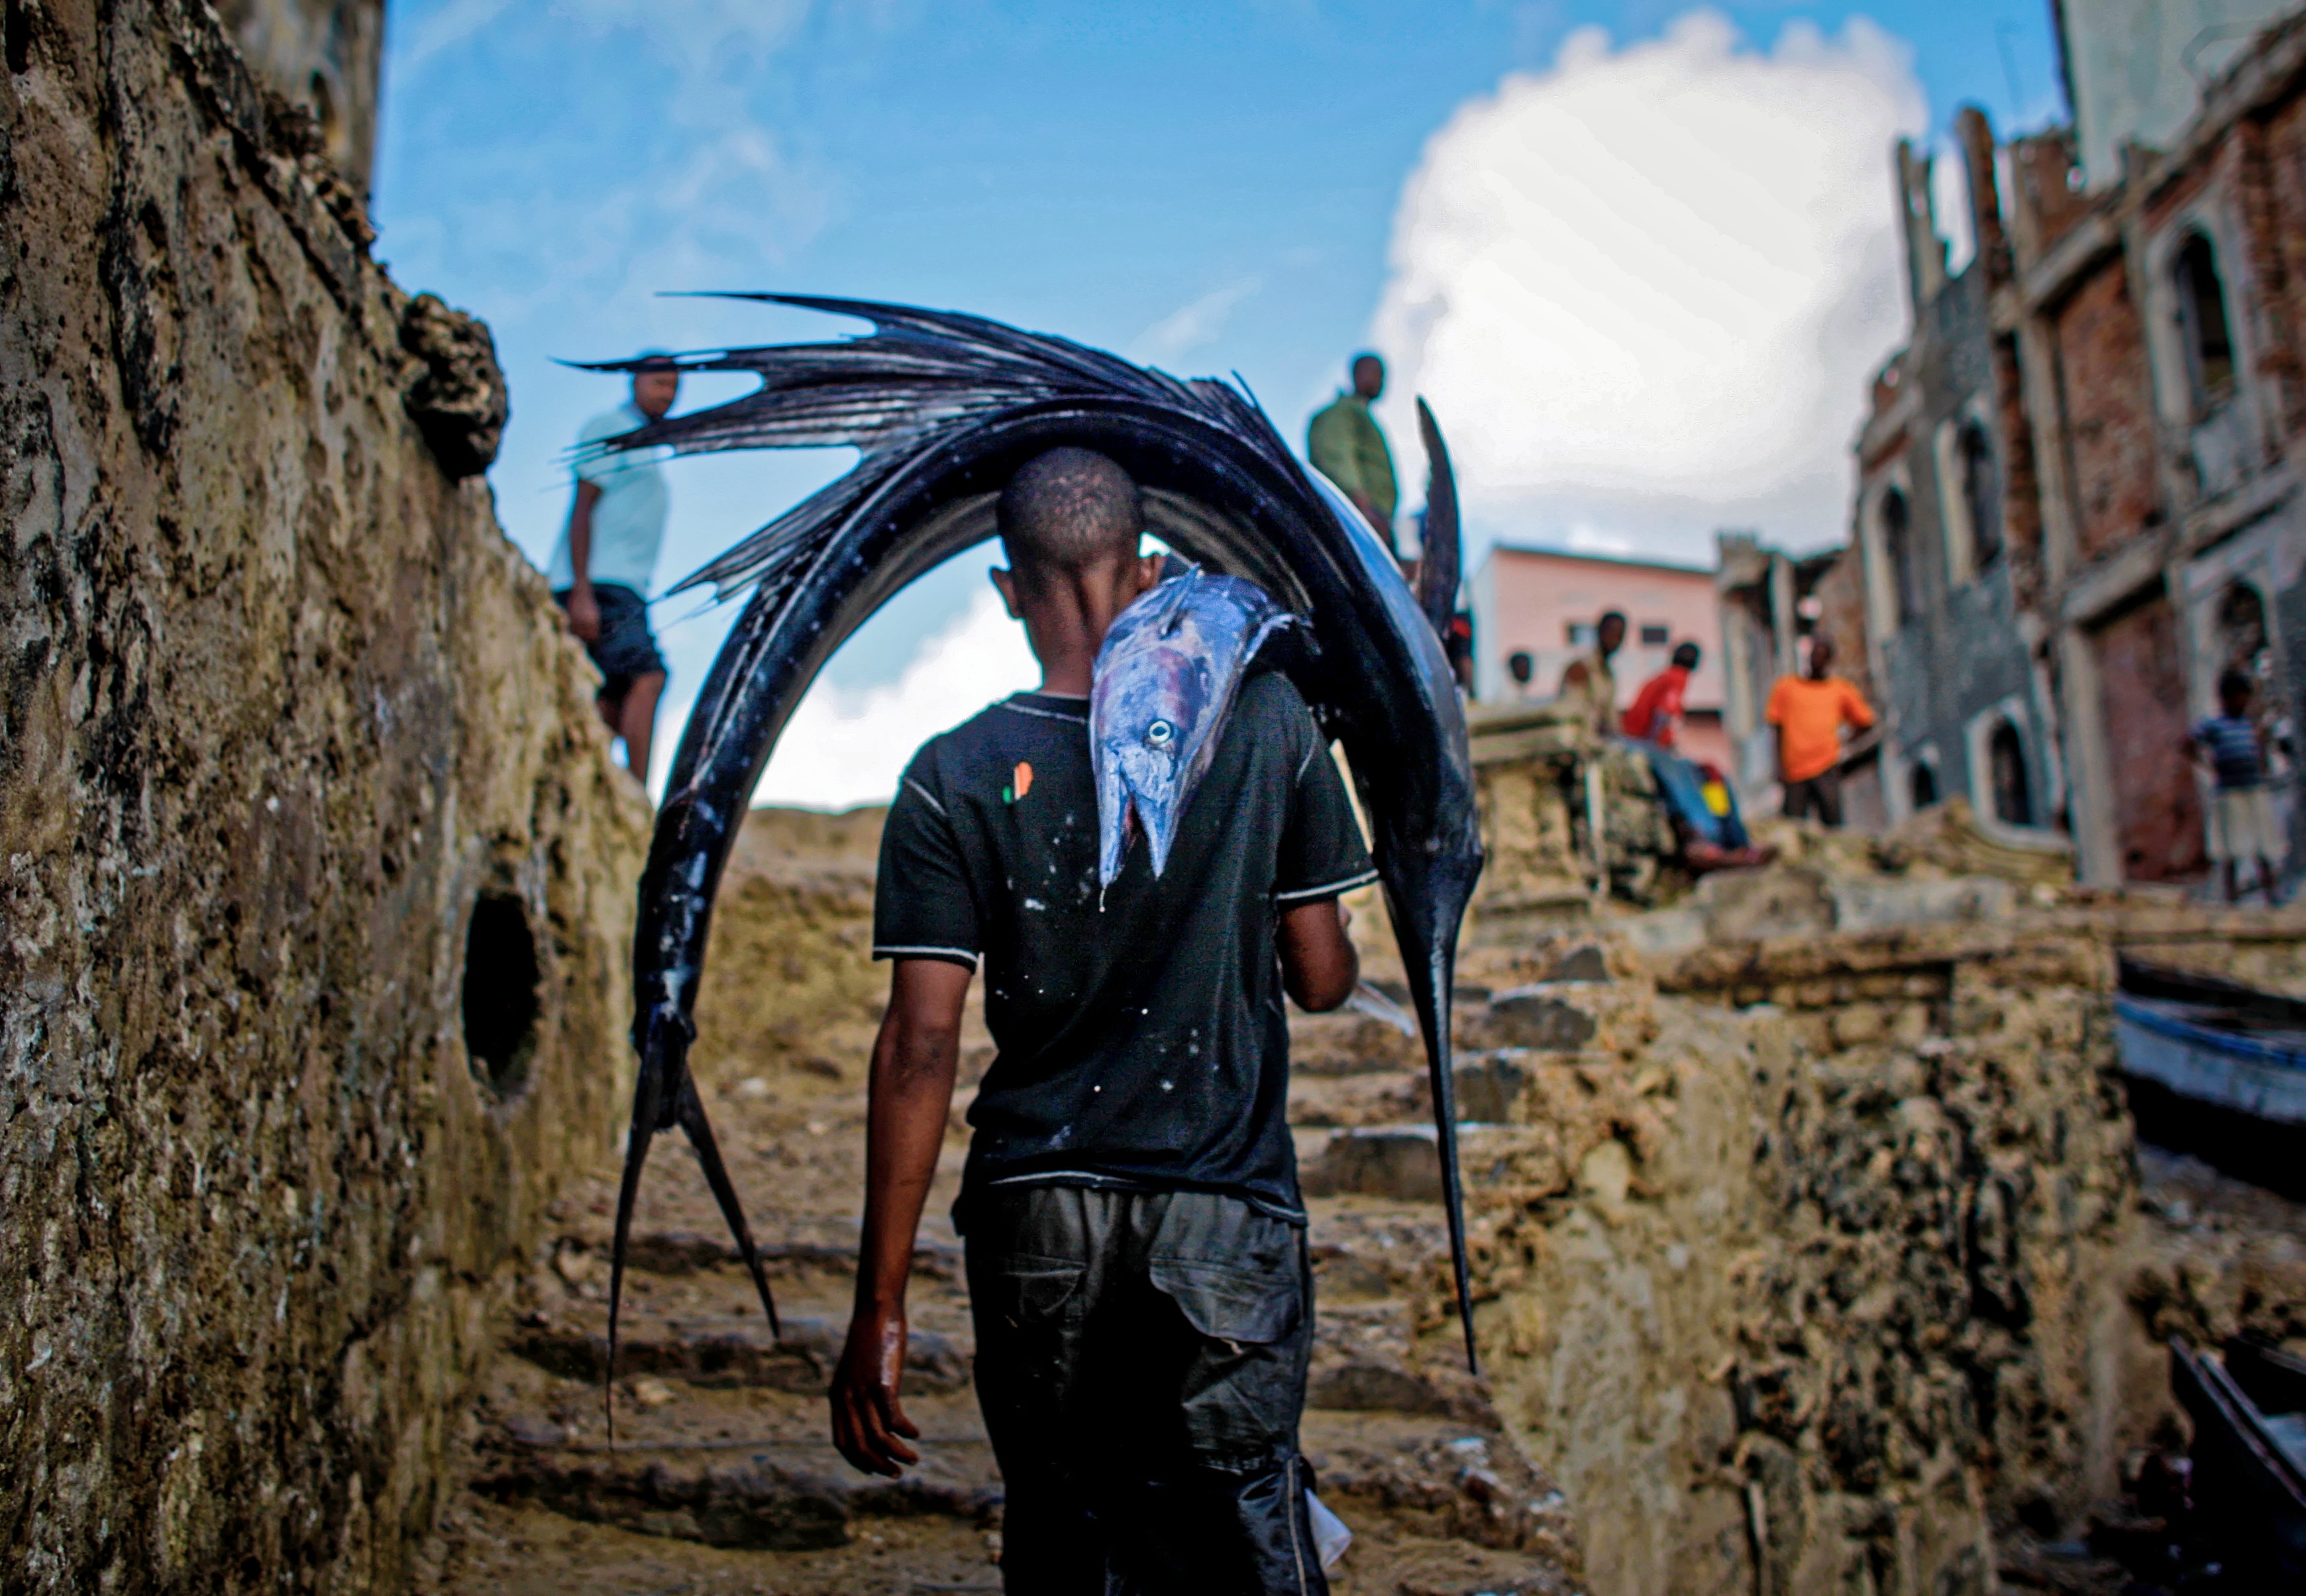
man, people, steps, balance, stairway, fish, fish market, carry, uphill, sailfish, fish eye, selling fish, climbing steps